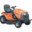
Label: lawn_mower